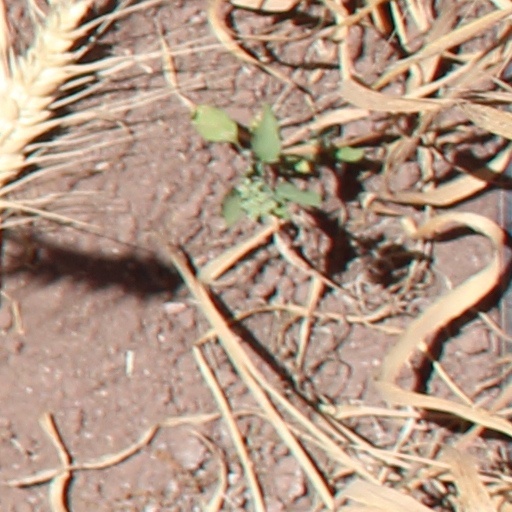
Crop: wheat